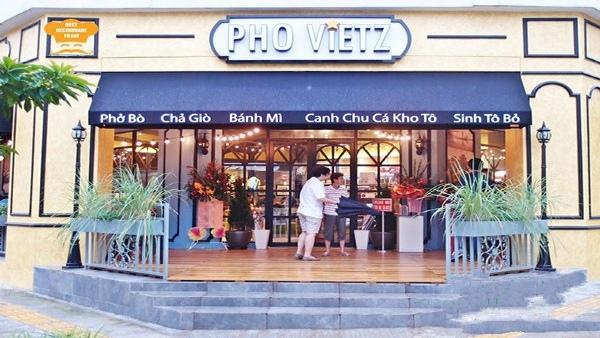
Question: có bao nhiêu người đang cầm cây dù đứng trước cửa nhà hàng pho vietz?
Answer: một người